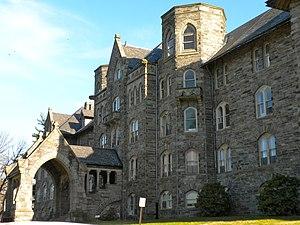
Pennsylvania School for the Deaf, dont le nom est couramment abrégé en PSD, est une école pour sourds, située à Pennsylvanie, aux États-Unis. Elle a été fondée le 12 avril 1820 par David Seixas. Pennsylvania School for the Deaf est la troisième plus ancienne école aux États-Unis.